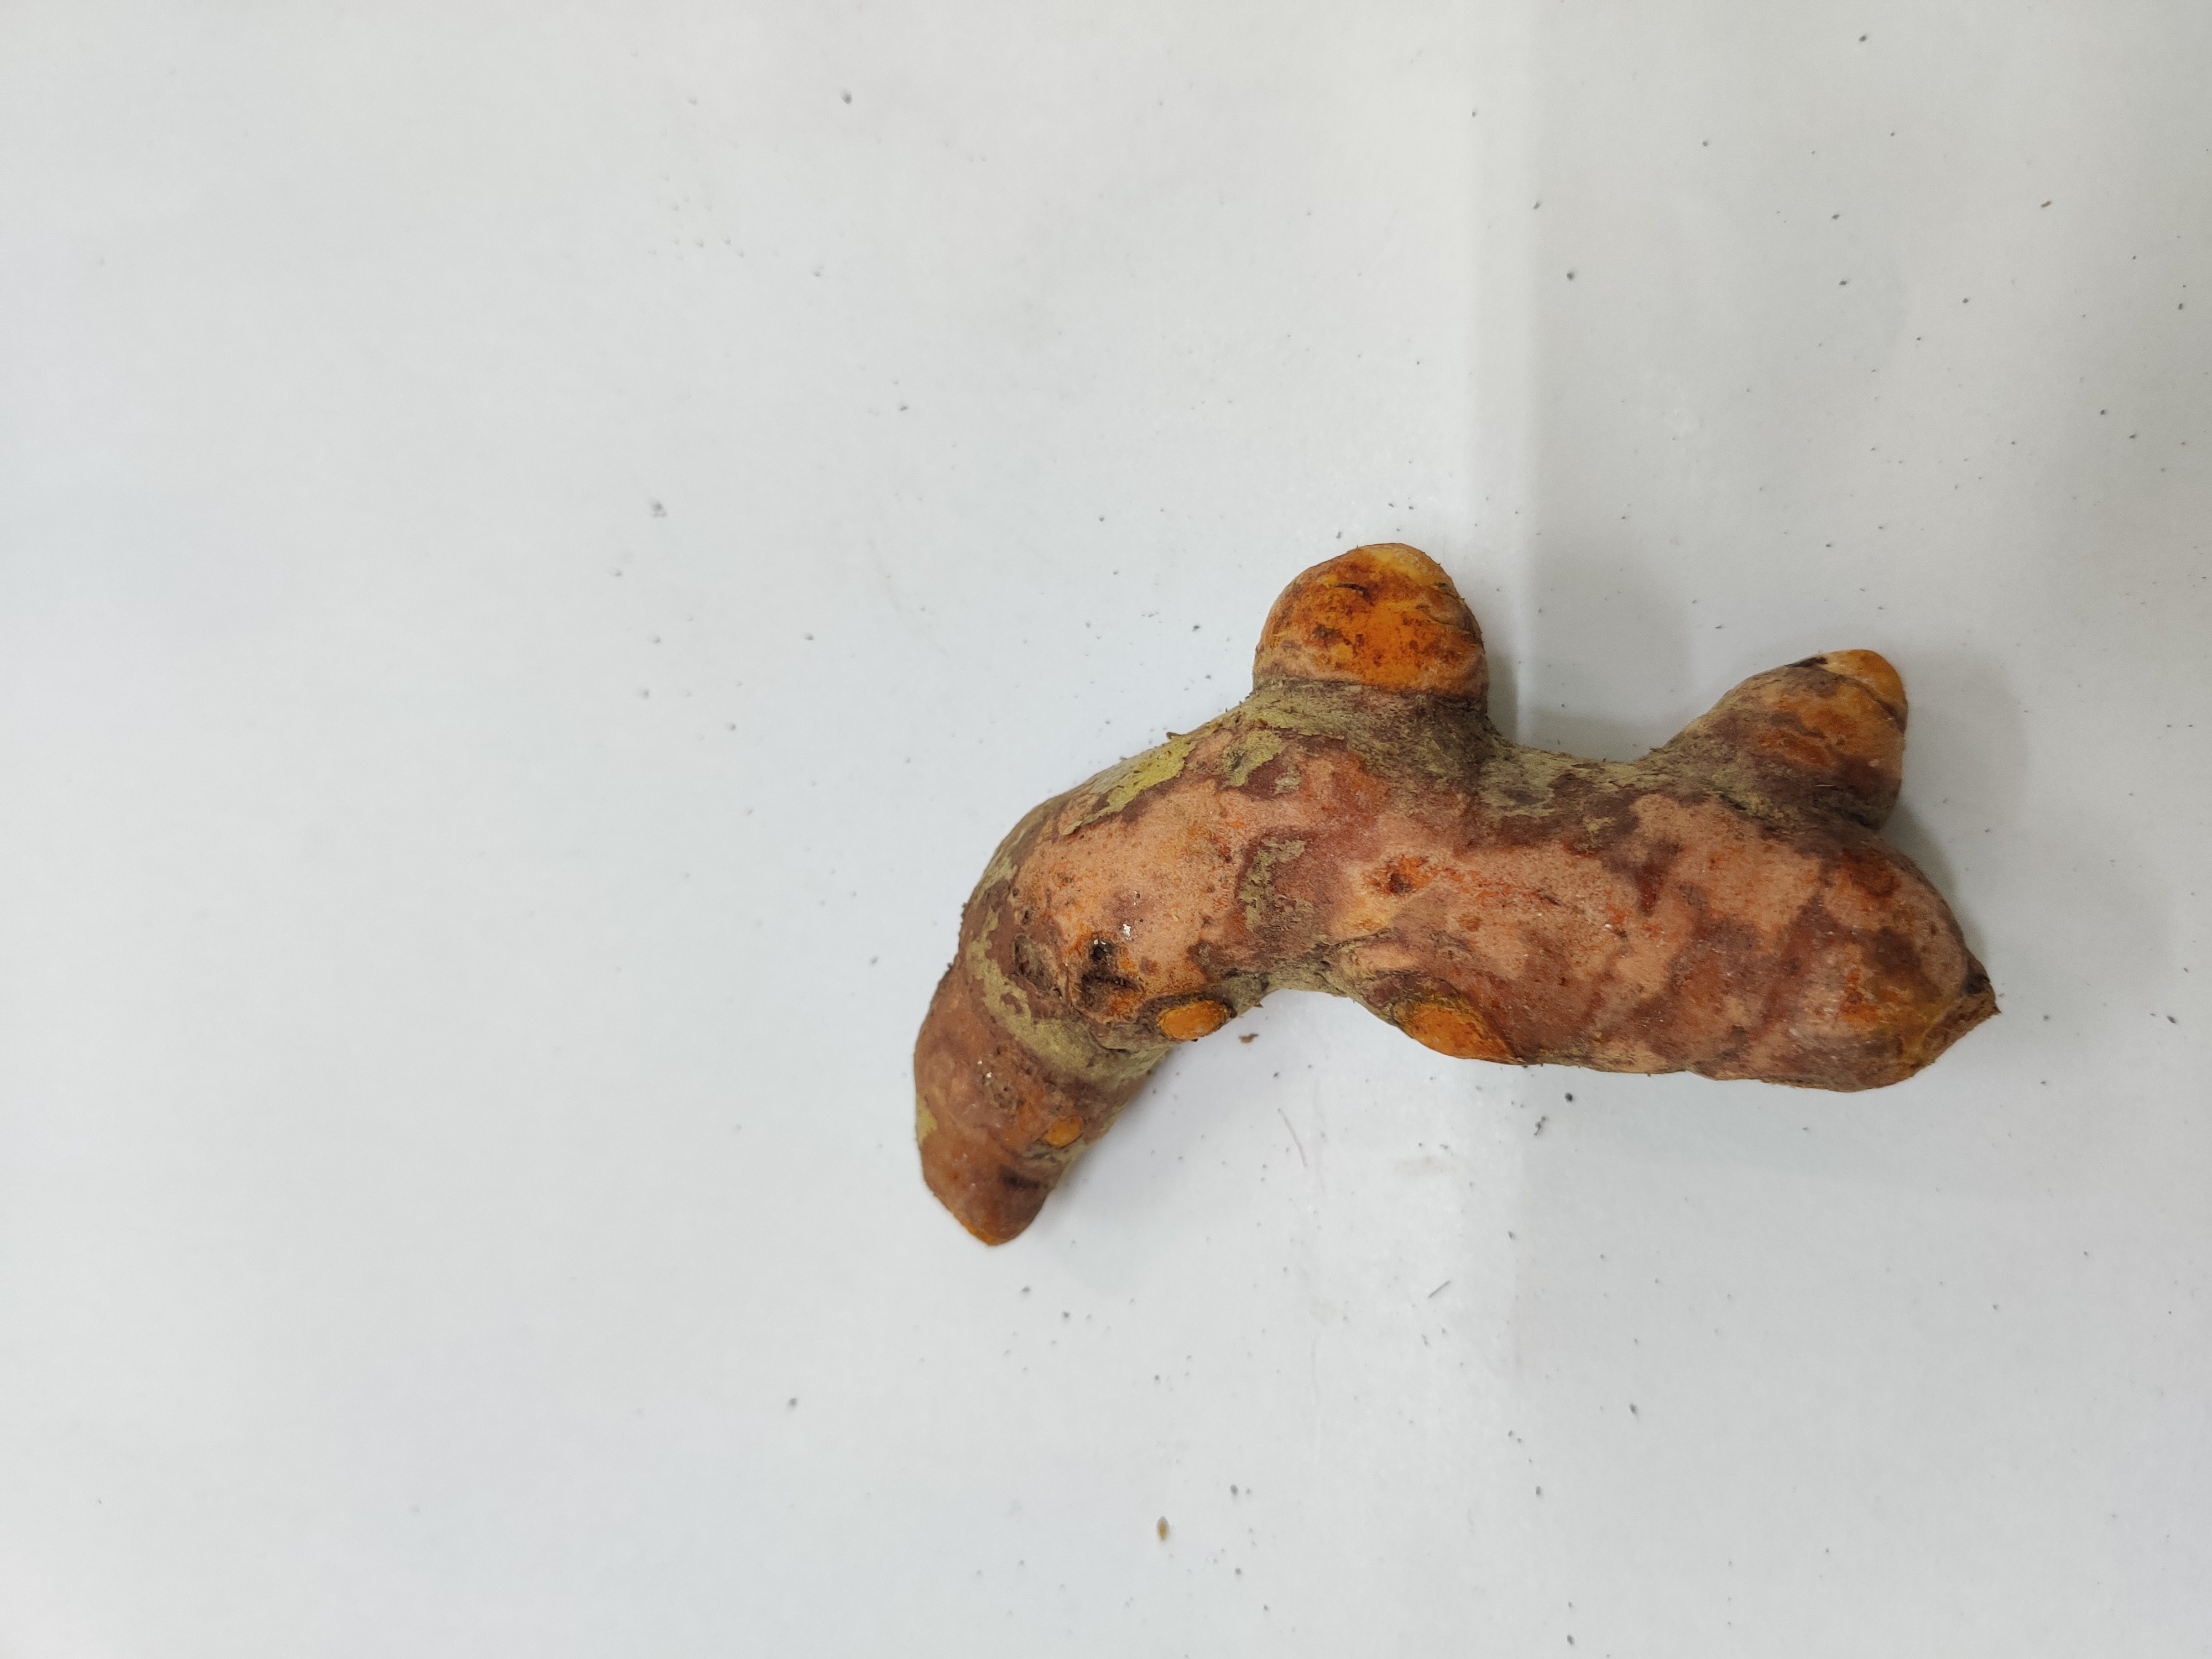
Crop: Turmeric
Condition: Fresh